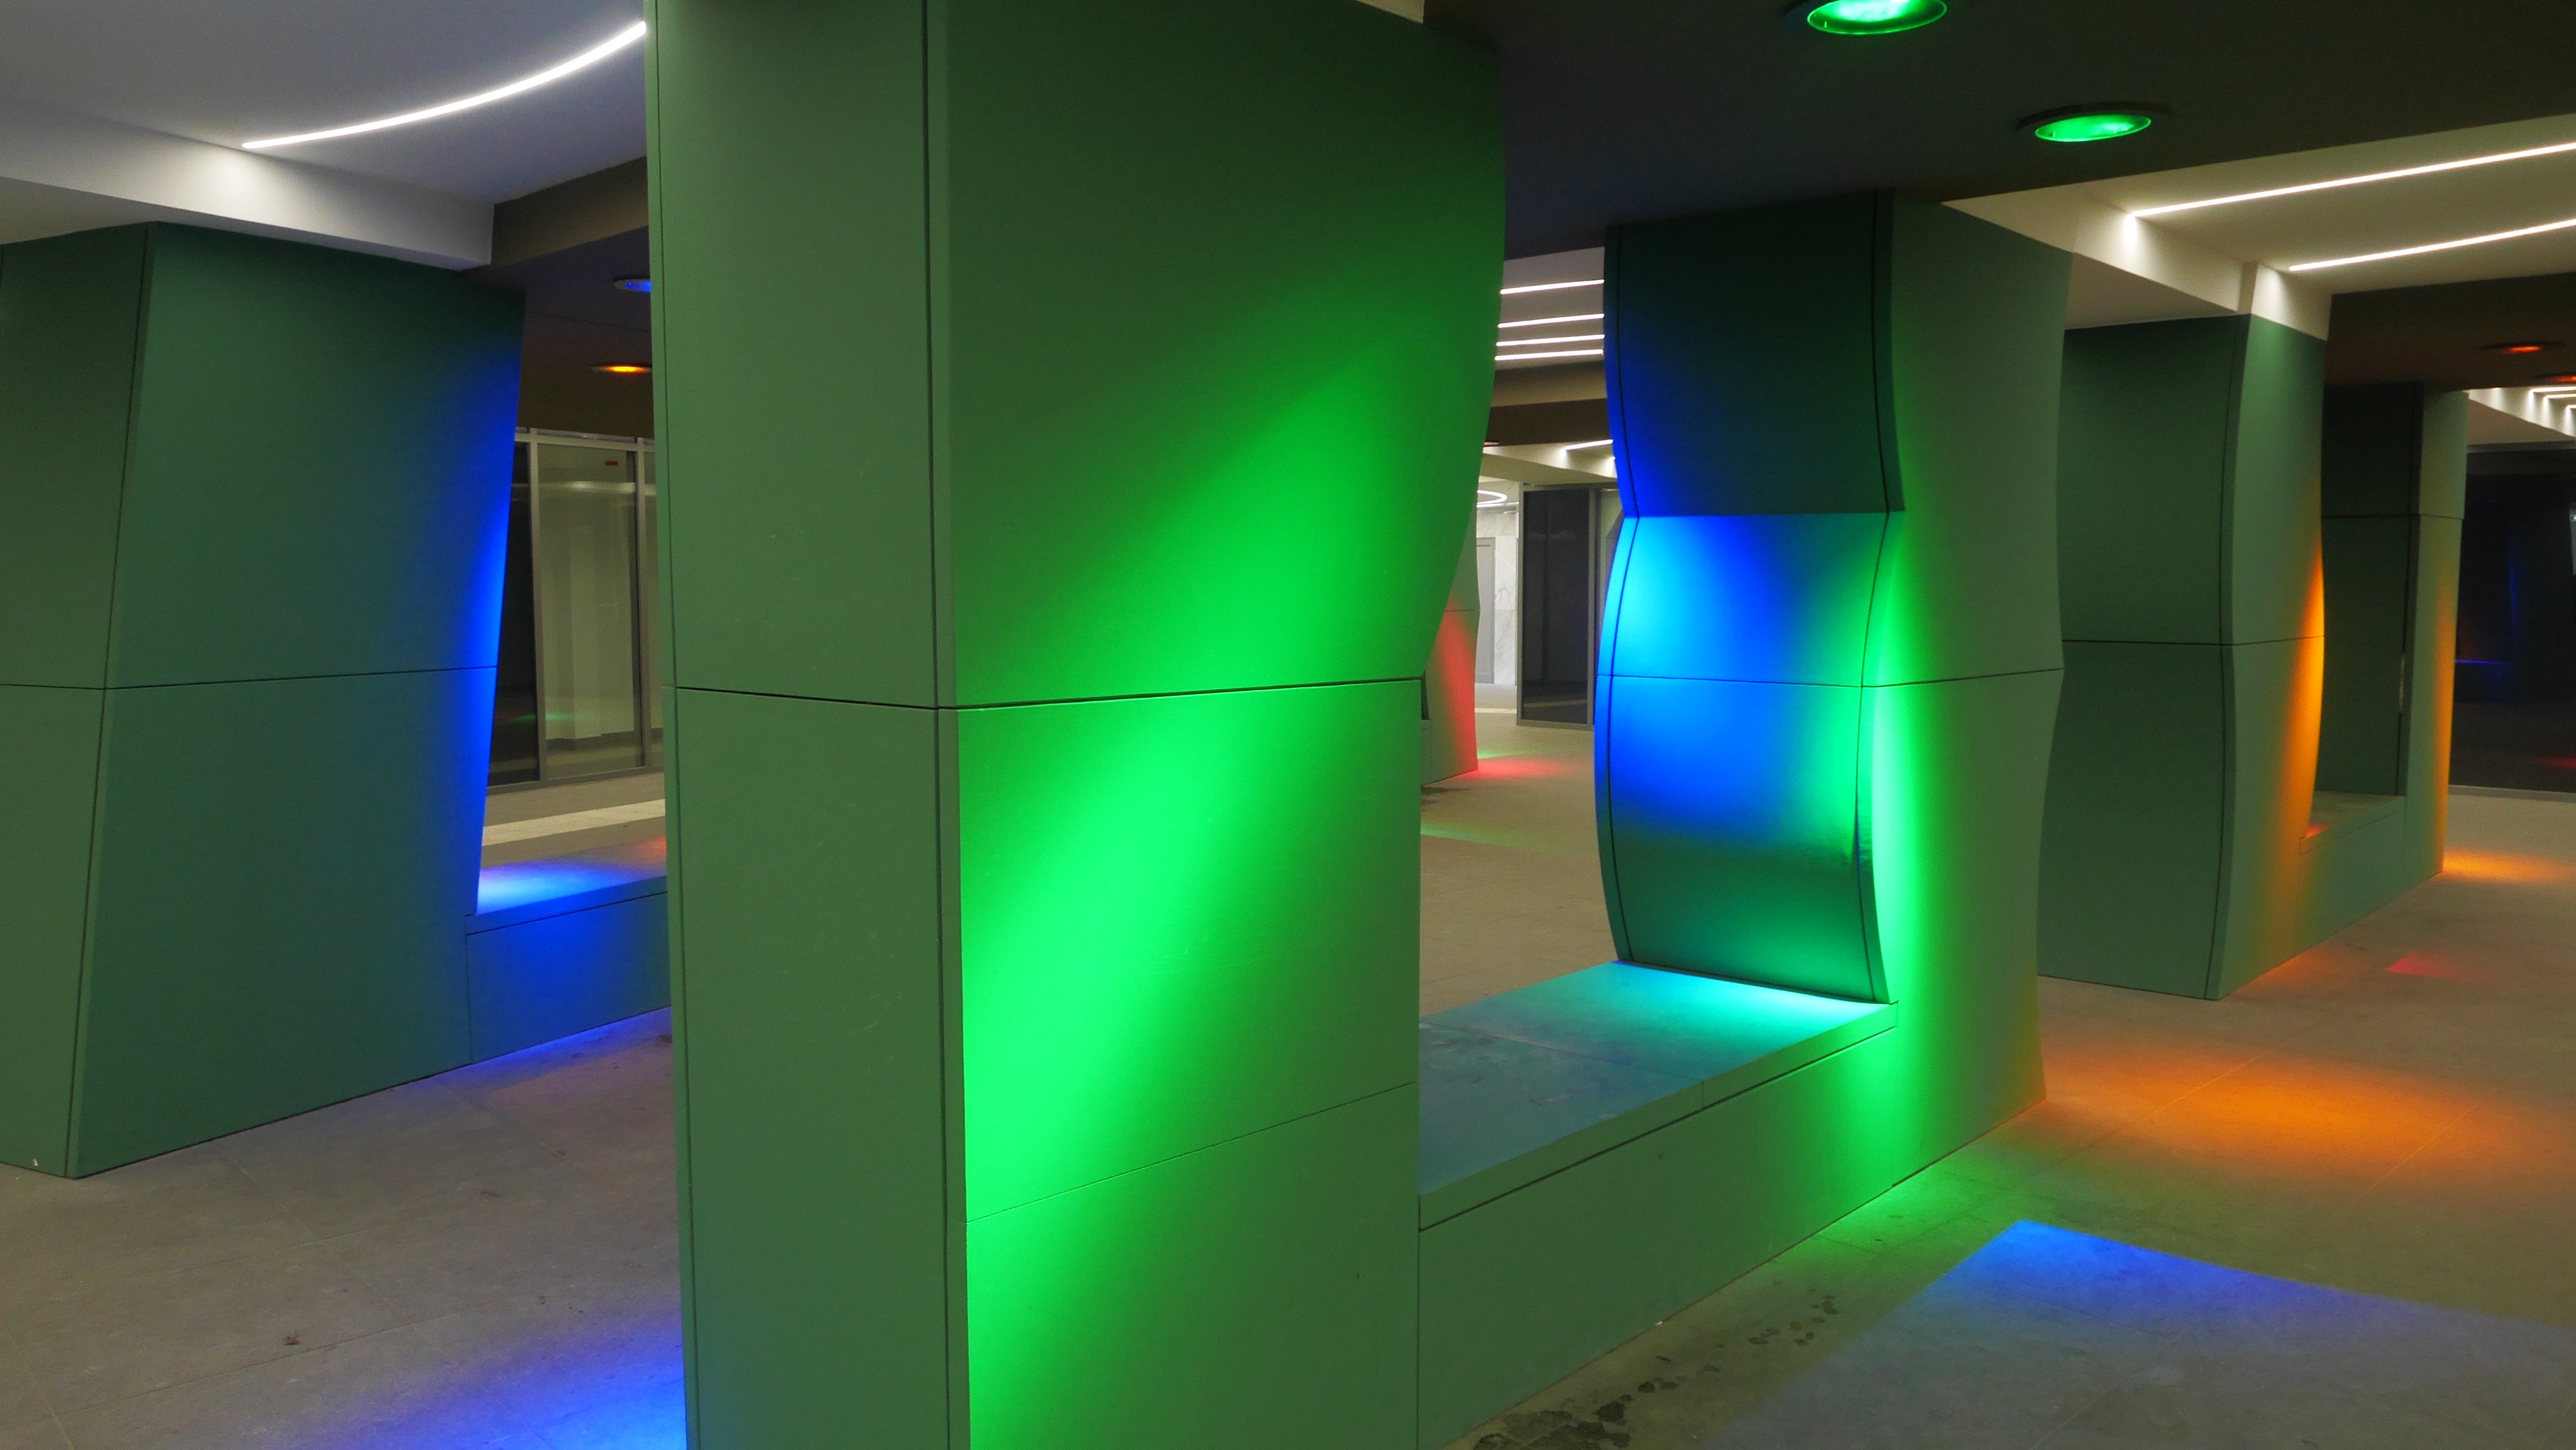
light, glass, ceiling, color, signage, lighting, interior design, columns, underpass